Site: brandenburg
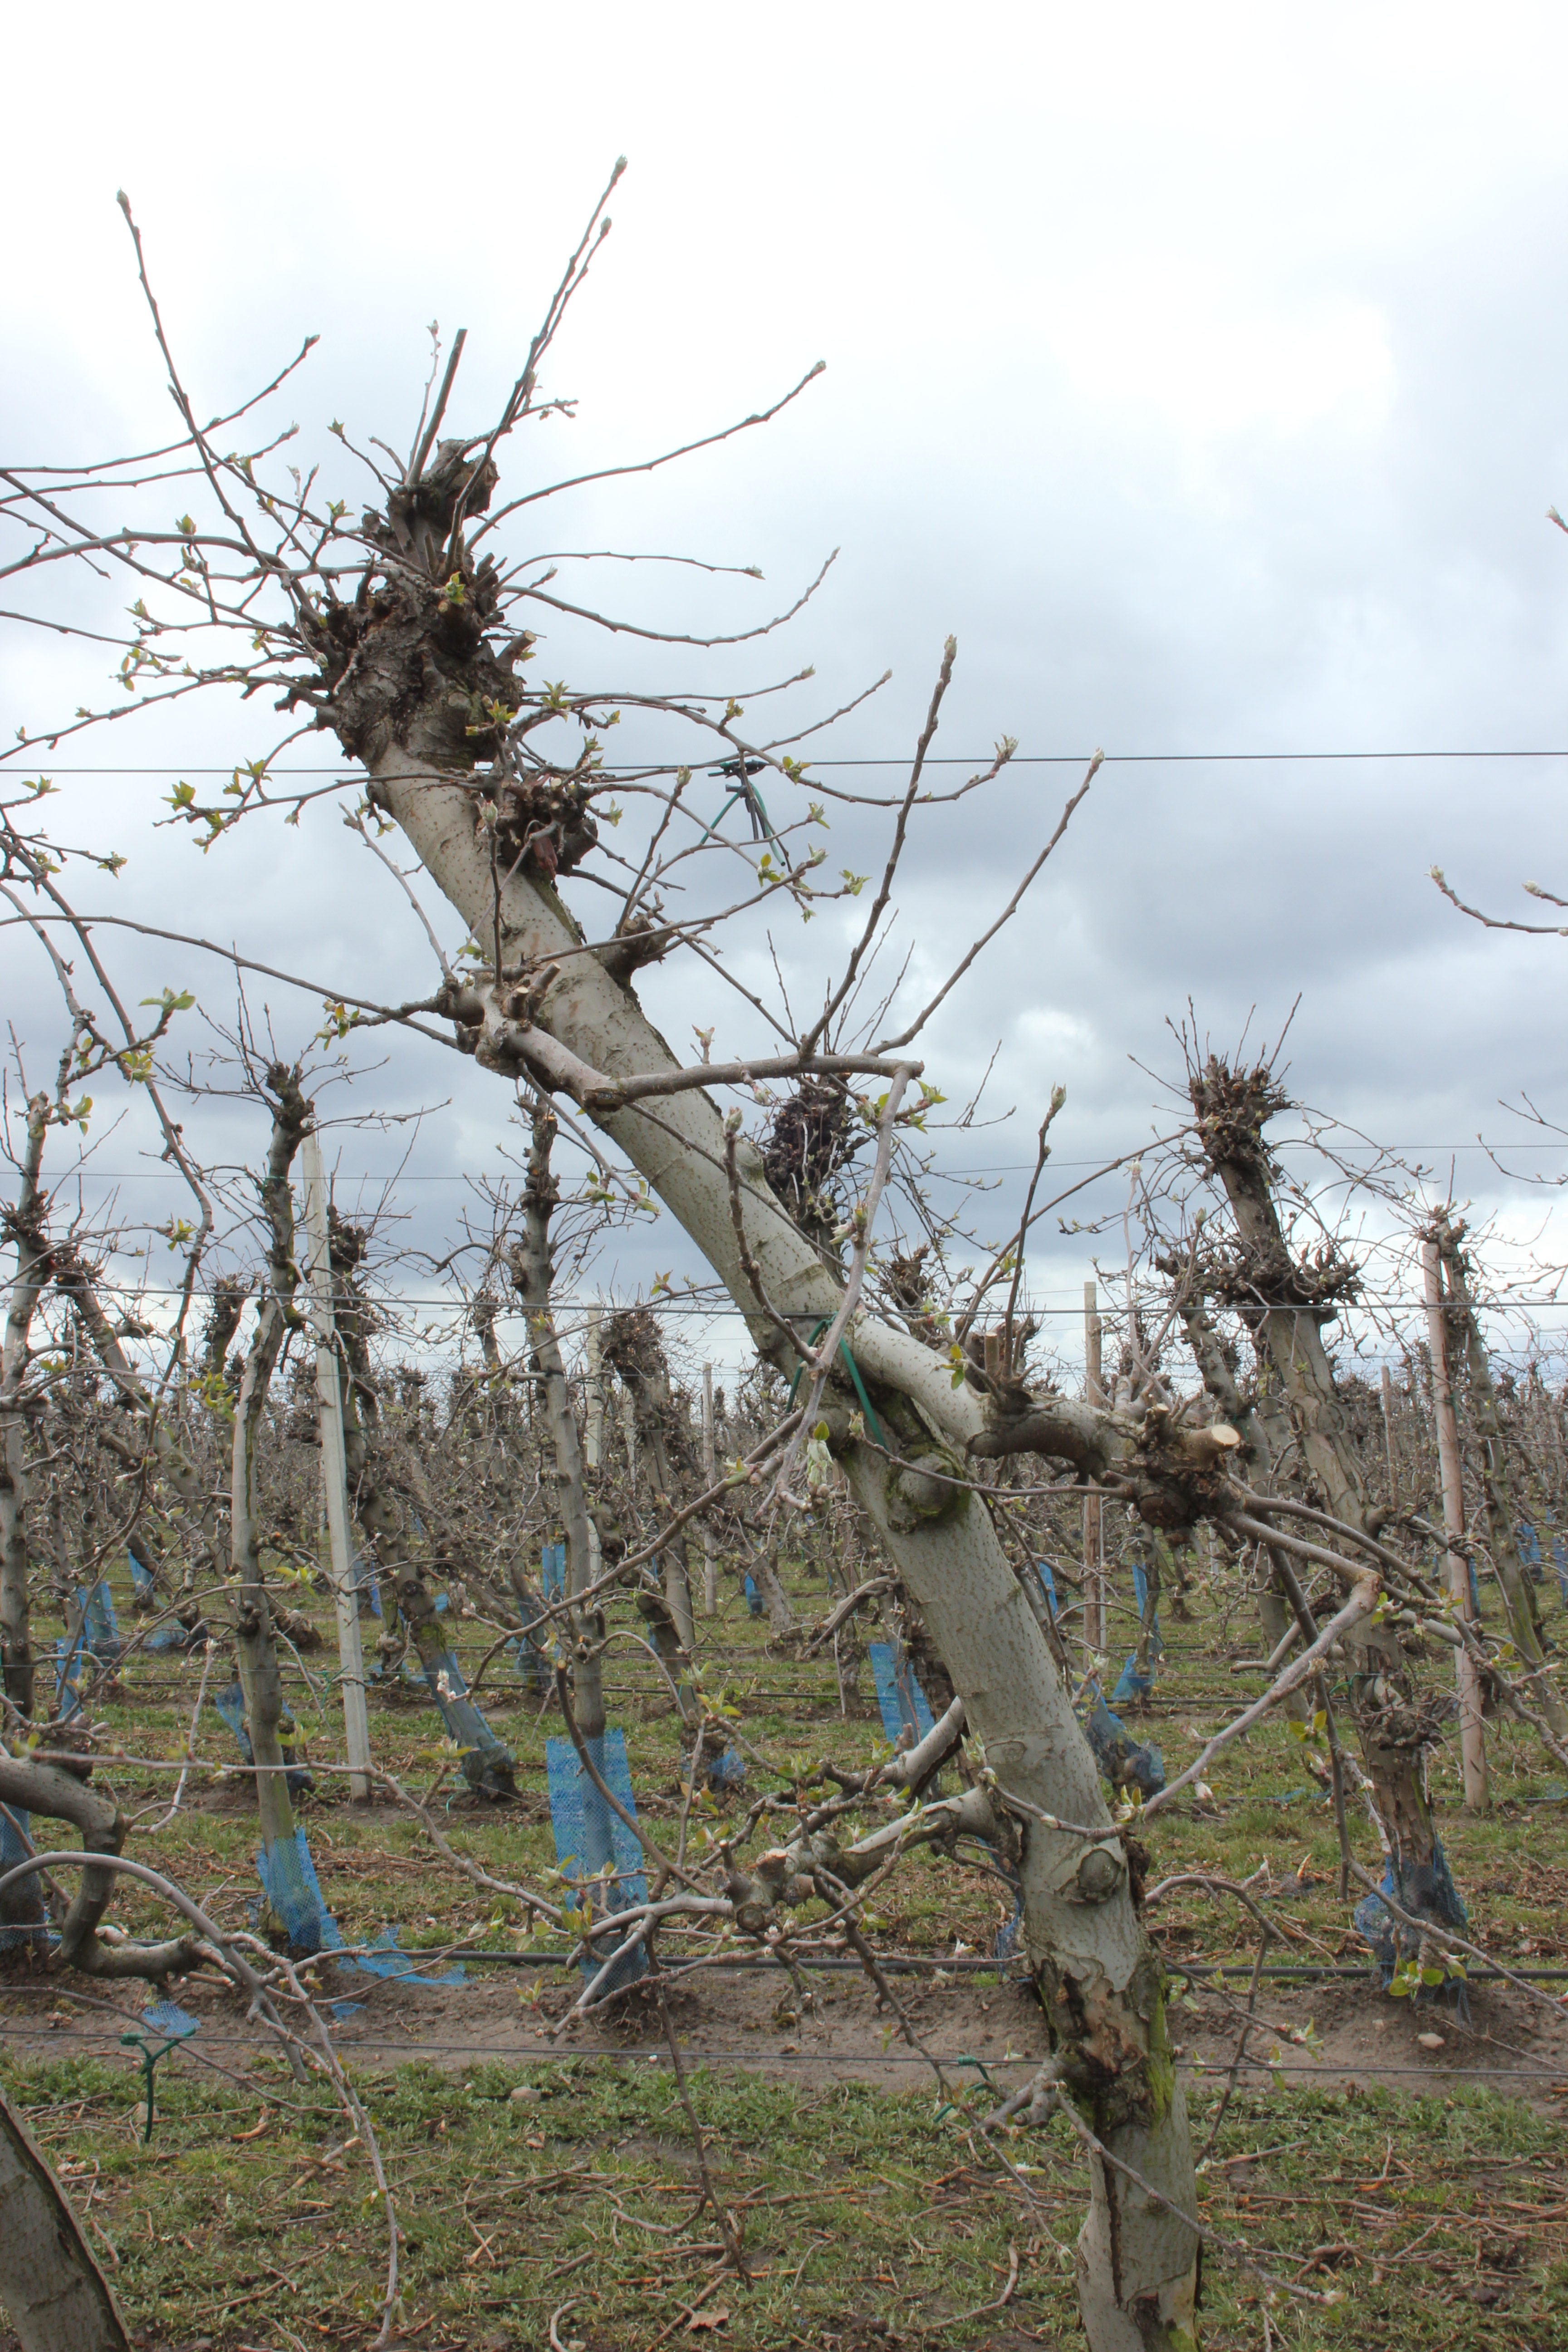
Growth stage (BBCH 55): Inflorescence emergence